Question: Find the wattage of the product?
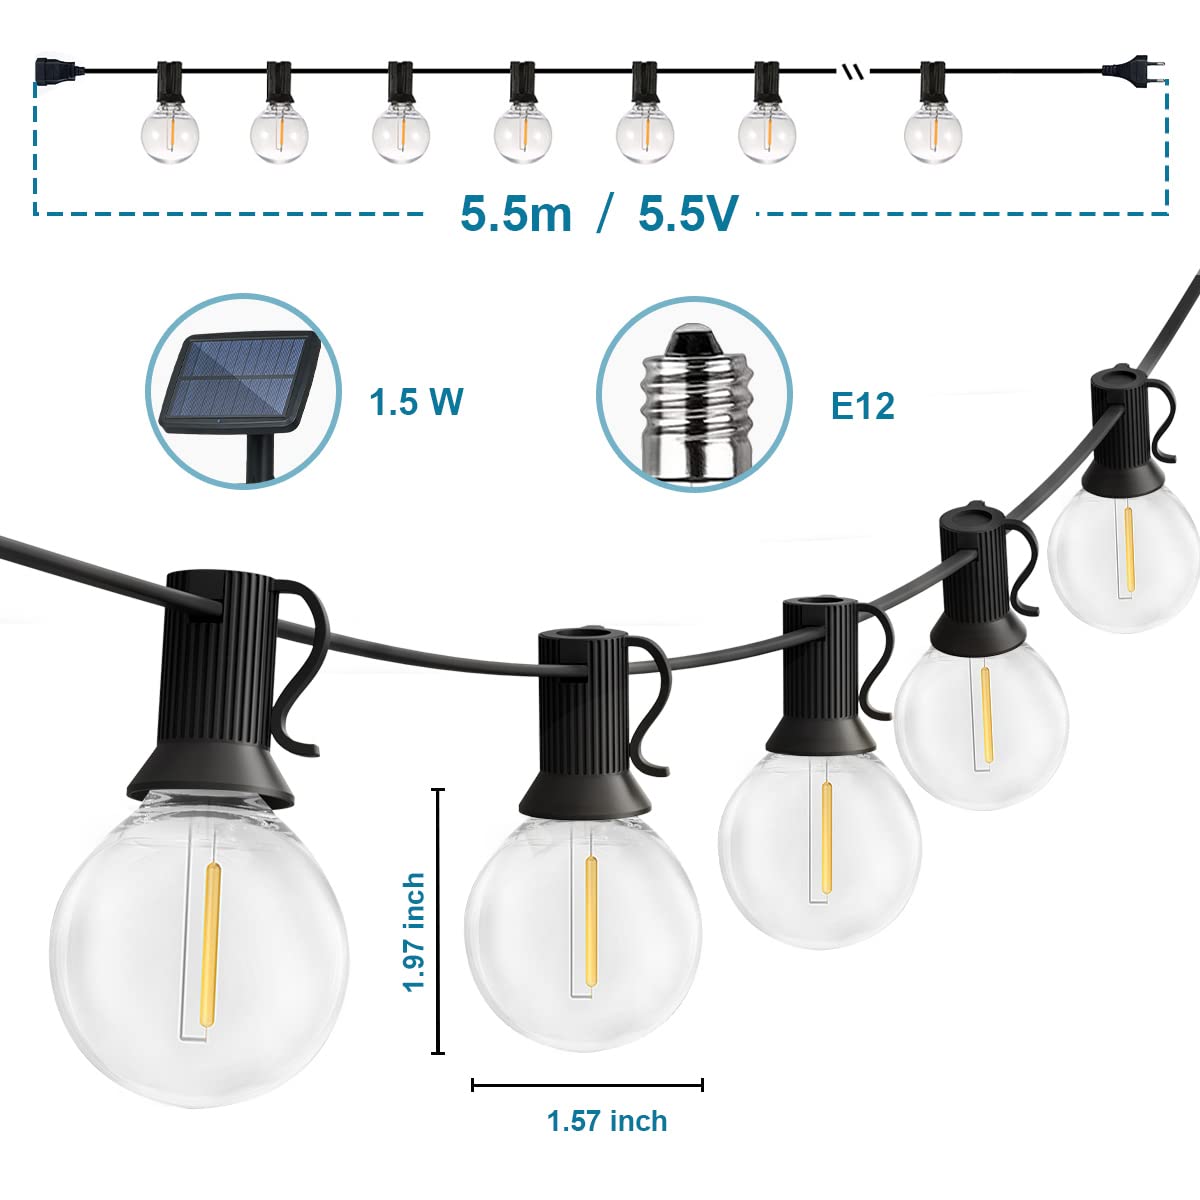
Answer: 1.5 watt